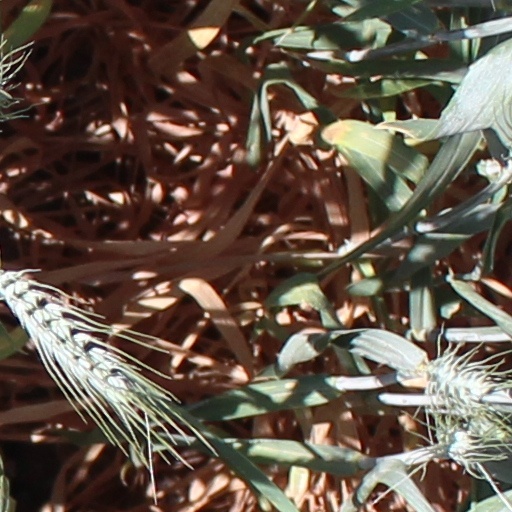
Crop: wheat